Battleground Workers

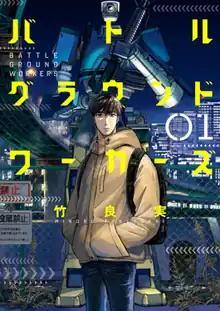
First volume cover

is a Japanese manga series written and illustrated by Minoru Takeyoshi. It was serialized in Shogakukan's manga magazine "Weekly Big Comic Spirits" from April 2019 to September 2021, with its chapters collected in eight volumes.